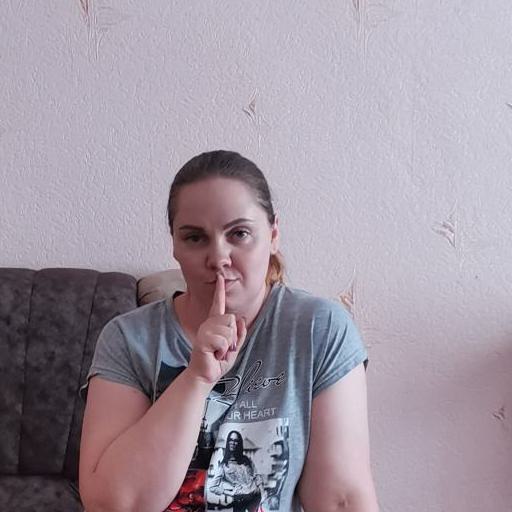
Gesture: mute